Siege tower

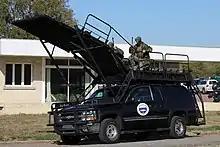
A vehicle used by GIGN featuring a mechanical assault ladder mounted on its roof, essentially a modern version of a siege tower

In modern warfare, some vehicles used by police tactical units, counterterrorists, and special forces can be fitted with mechanical assault ladders with ramps. These are essentially modernized siege towers with elements of escalade ladders, and are used to raid a structure through its upper levels. These assault ladders are not as large or as tall as their predecessors, and are typically only capable of reaching roughly the third or fourth floor of a structure.